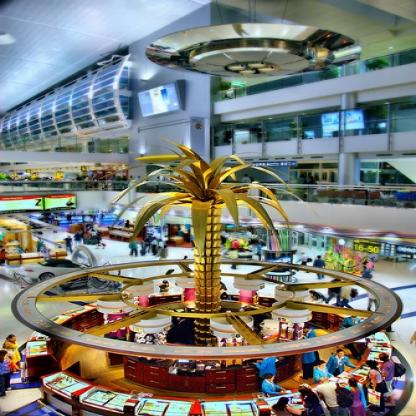
Scene: Indoor